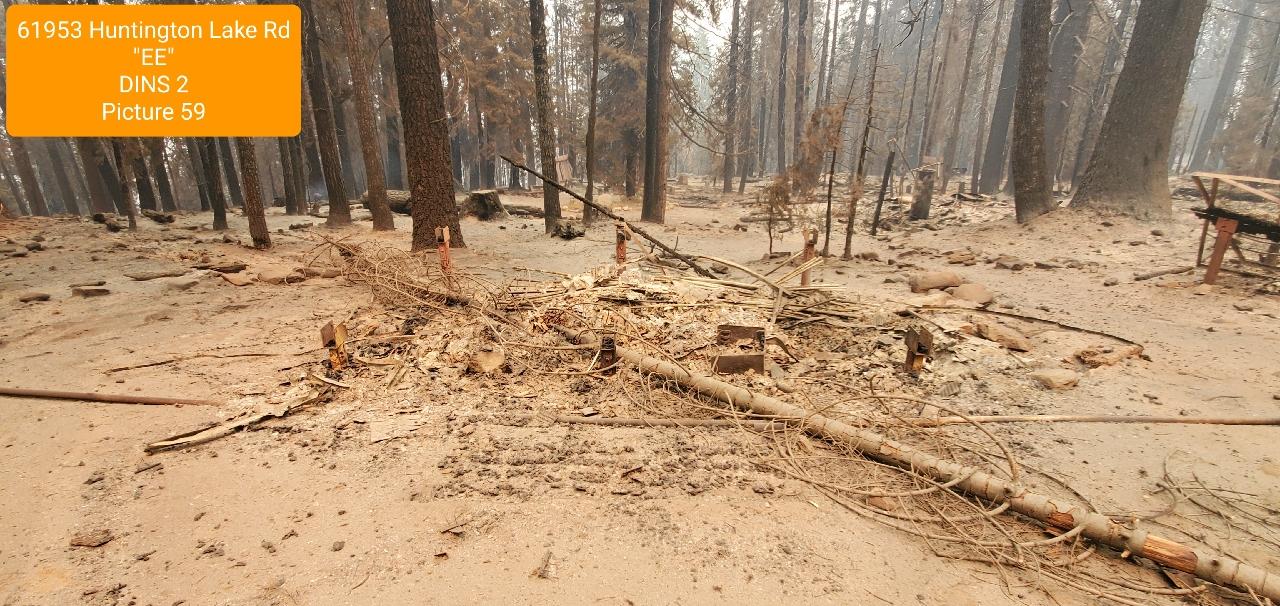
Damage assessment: destroyed